Juventus Stadium

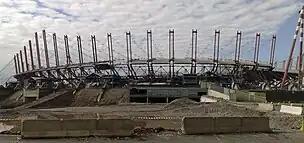
The demolition of the previous Stadio delle Alpi.

The financing of the project was contributed by the advanced payment from Sportfive for €35 million, a loan of €50 million (later increased to €60 million) from Istituto per il Credito Sportivo, and a land sales to Nordiconad for €20.25 million.